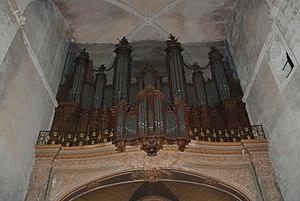
Grandes orgues de la cathédrale de Verdun, Meuse, France Polski: Organy katedry w Verdun, Francja
Cet article recense les orgues protégés aux monuments historiques en Lorraine, France.
L'orgue est un instrument à vent multiforme dont la caractéristique est de produire les sons à l’aide d’ensembles de tuyaux sonores accordés suivant une gamme définie et alimentés par une soufflerie. L'orgue est joué majoritairement à l’aide d’un ou plusieurs claviers et le plus souvent aussi d’un pédalier.
La cathédrale Notre-Dame de Verdun est une cathédrale catholique romaine située à Verdun, dans le département de la Meuse en région Grand Est. Siège épiscopal du diocèse de Verdun, elle est élevée à la dignité de basilique par le pape Pie XII en 1947.